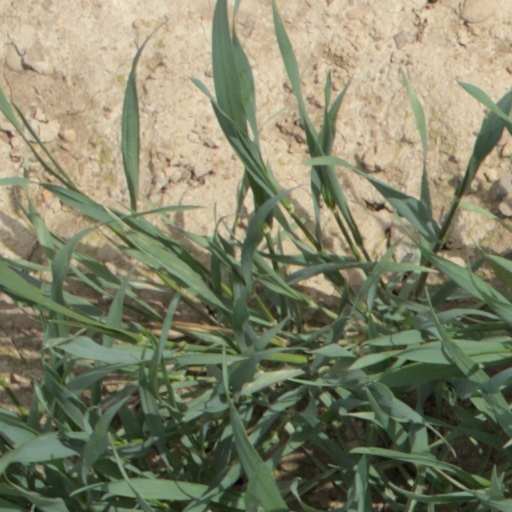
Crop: wheat